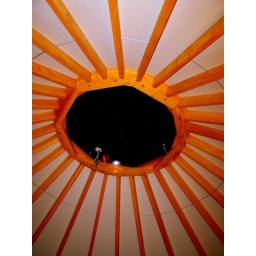
Under a big old sky | Out in a field of green